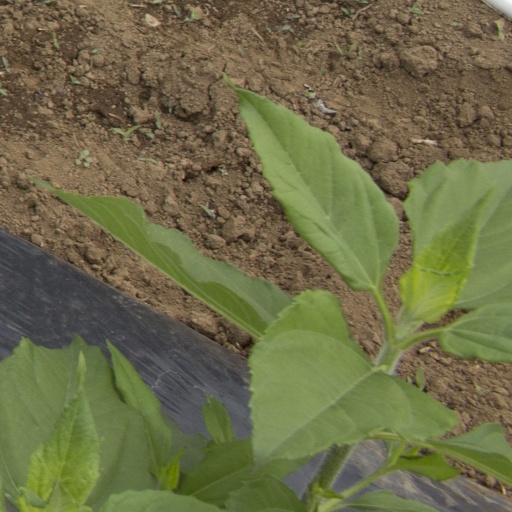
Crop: Jerusalem artichoke